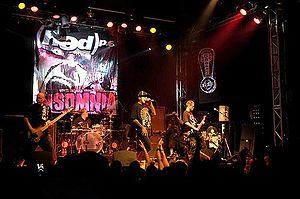
Hed PE, stylisé p.e., également connu sous le nom Planet Earth, est un groupe de rap rock américain, originaire de Huntington Beach, en Californie. Formé en 1994, ce groupe fait partie du mouvement rapcore, édité par le label Suburban Noise. À la fin du clip du titre No Rest for the Wicked apparaît une autre interprétation de Hed PE.